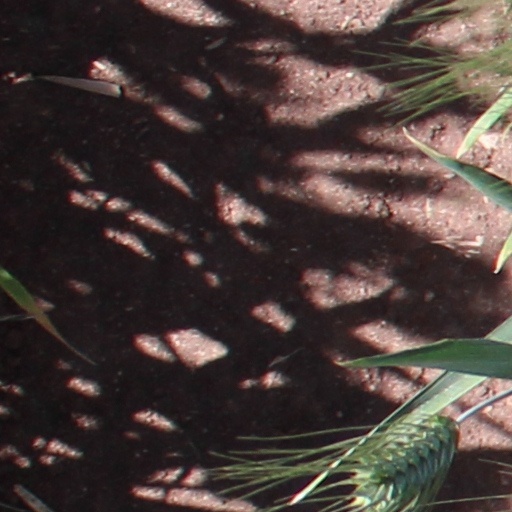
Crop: wheat